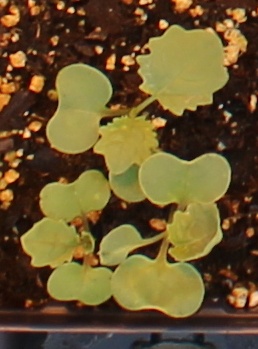
Label: Canola